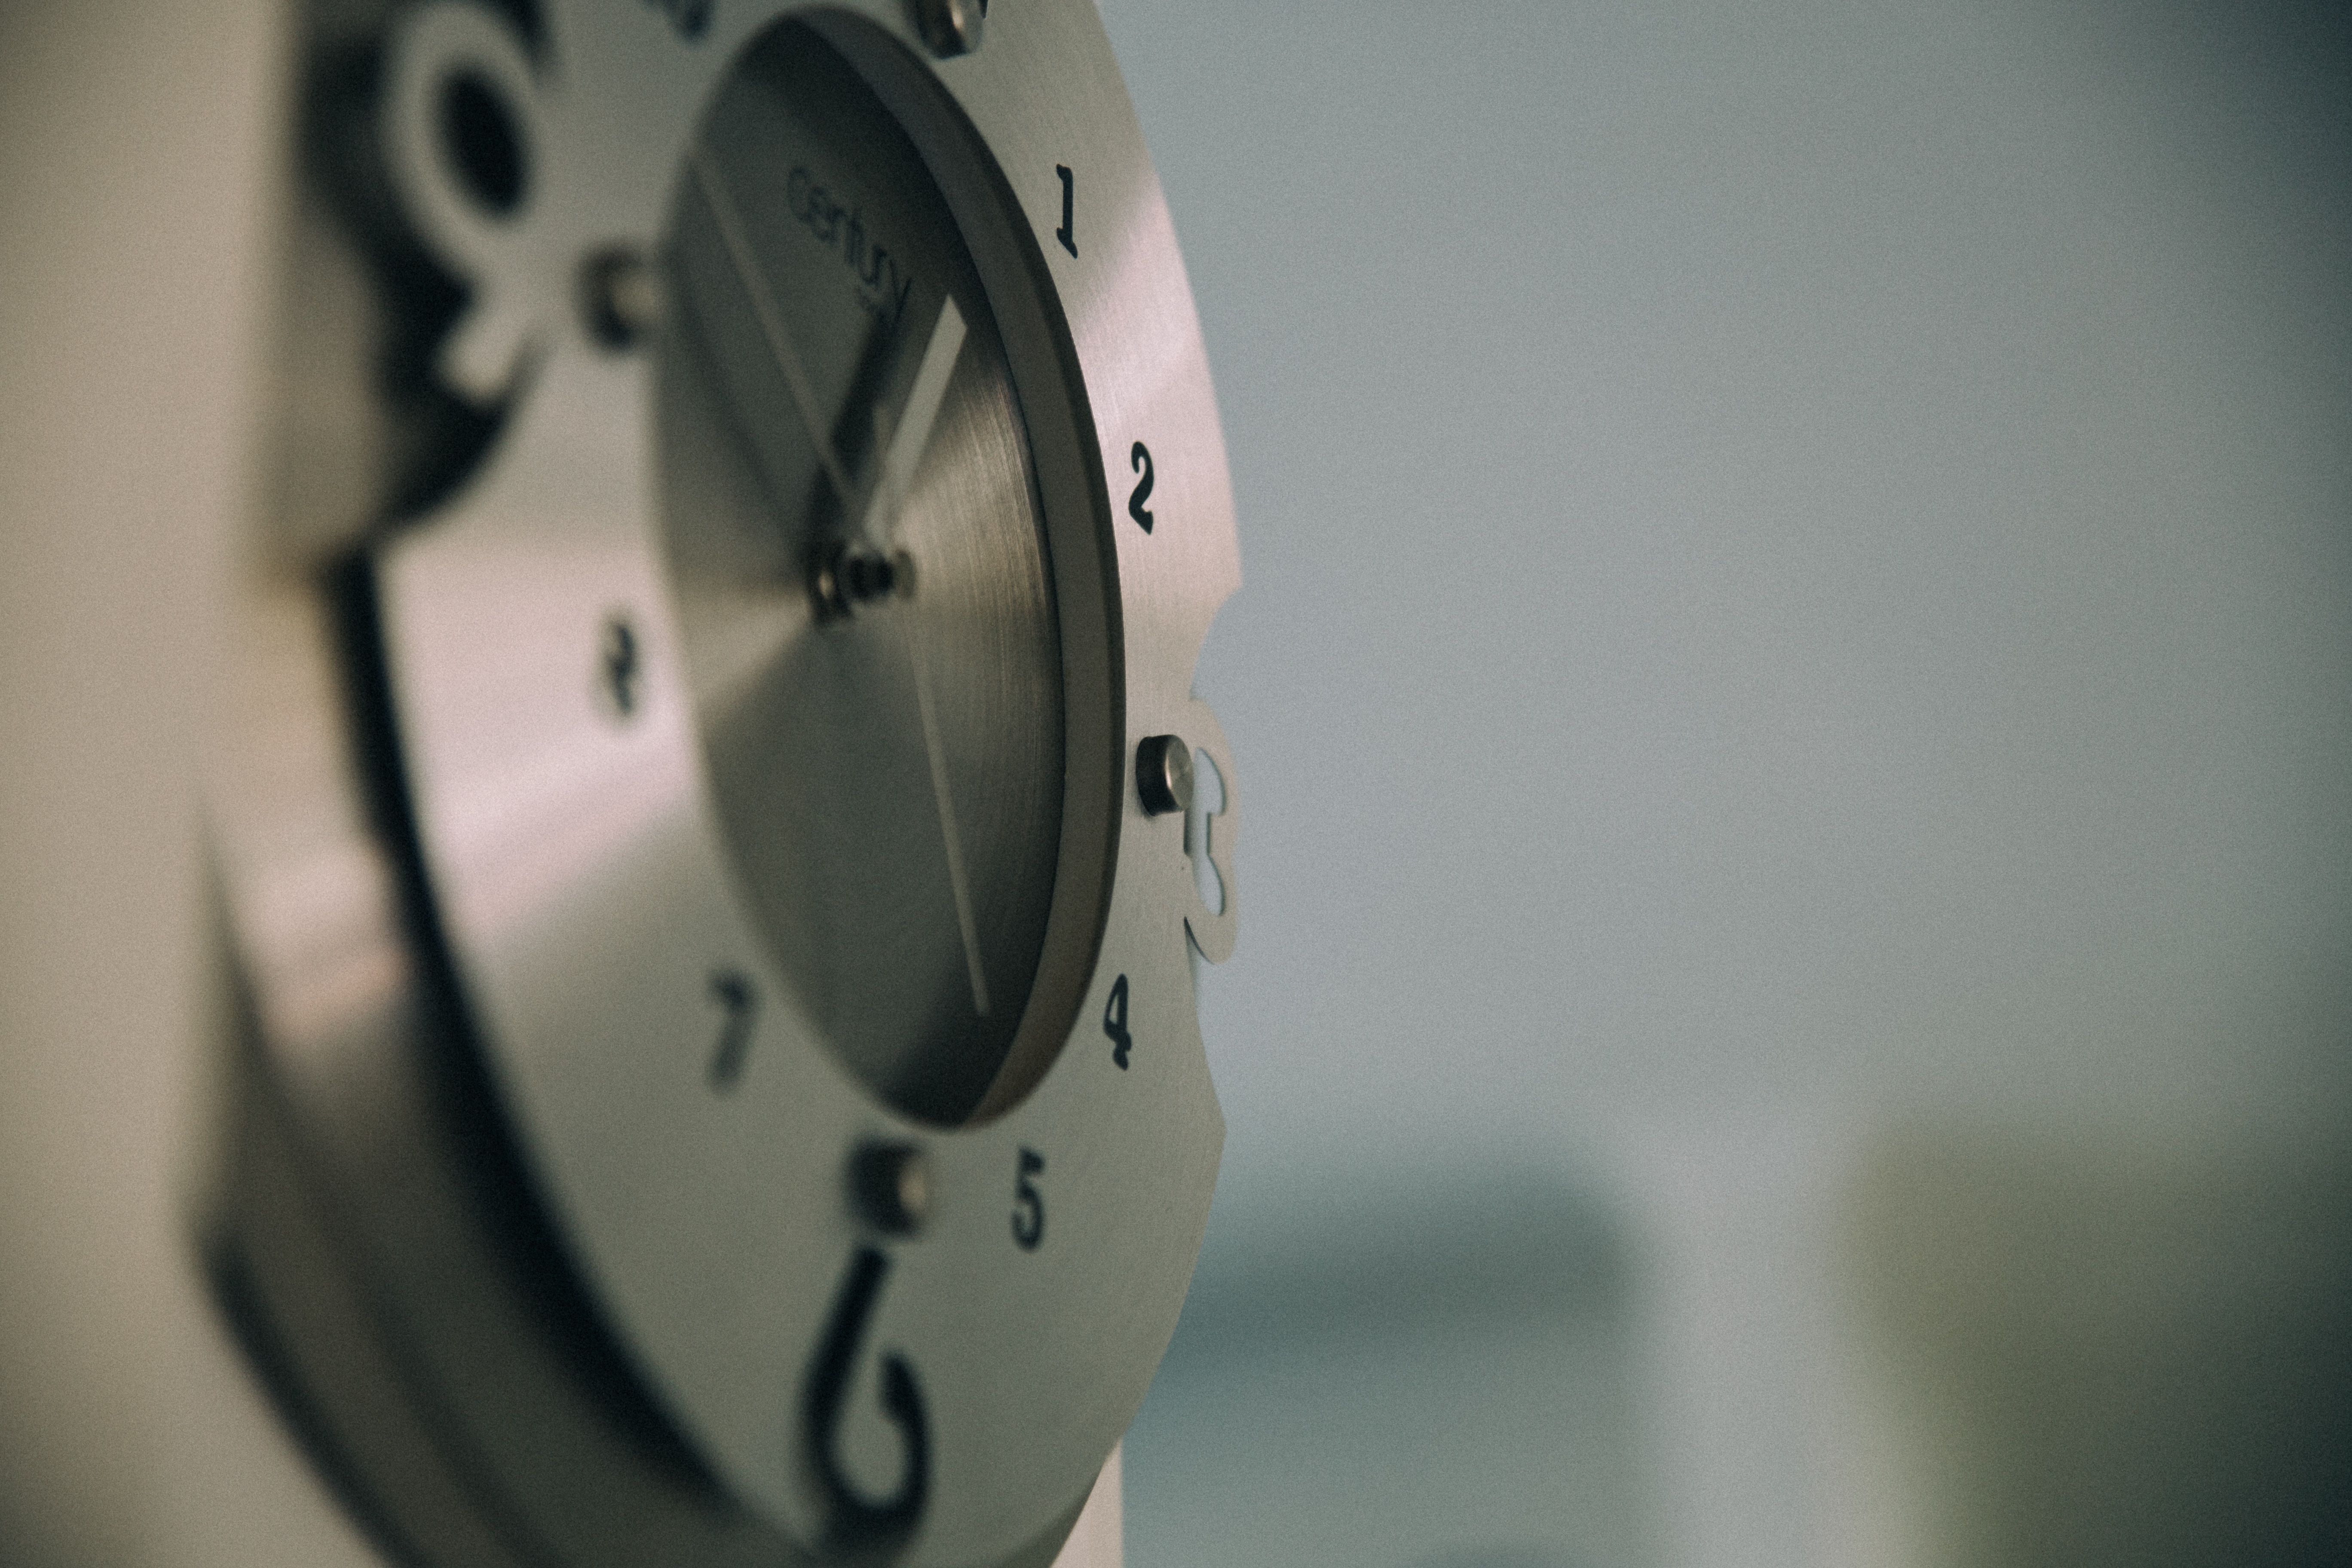
watch, hand, light, white, photography, clock, close up, shape